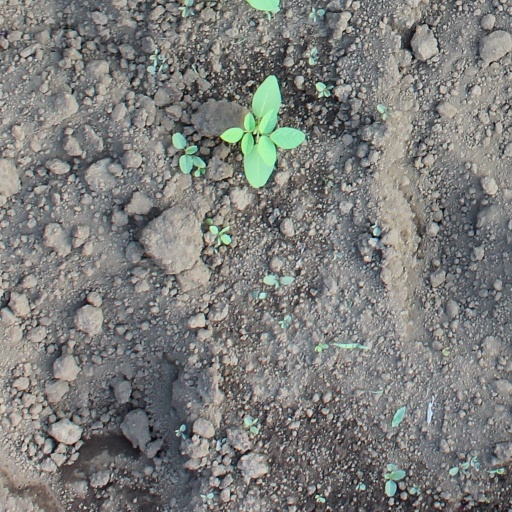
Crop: soybean